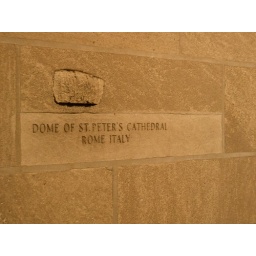
The Chicago Sun Times building has several stones from famous sites around the world embedded in its base.